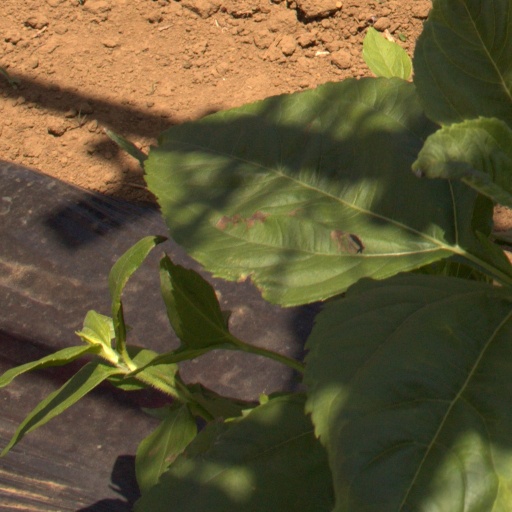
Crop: Jerusalem artichoke